Białystok during World War II

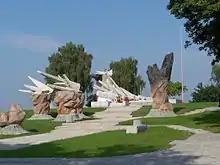
Monument to the Defenders of Białystok

On 1 September 1939, the Germay invaded Poland marking the start of World War II. German bomber squadrons flew over Białystok Voivodeship, dropping the first bombs on military barracks and near the Białystok railway station, killing a woman near Wronia Street. From September 4, the Citizen Guard, established by the city president Seweryn Nowakowski, was operating in the city, tasked with supporting and replacement functions for the police and the army which were evacuated. The local press reported on the successes of the Polish Forces and even the air raids of Polish Air Force on Berlin. Only the information about the entry into East Prussia of cavalry squadrons supported by horse artillery proved to be true. The frontline around Białystok remained relatively calm, with skirmishes mainly around Myszyniec and Grajewo.